Journey (Jolin Tsai song)

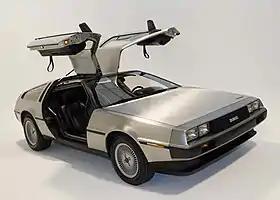

On September 17, 2013, Tsai released the music video for the song, directed by Bill Chia. In the video, Tsai dons nine different outfits, complemented by over a hundred crystal accessories provided by Swarovski. The production also featured the iconic DeLorean DMC-12 sports car from the film "Back to the Future" (1985) to enhance the visual storytelling.